Cambridge Biomedical Campus

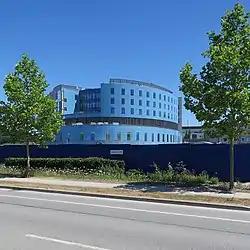
Royal Papworth Hospital

The Royal Papworth Hospital moved to new premises on the Cambridge Biomedical Campus in the spring of 2019.